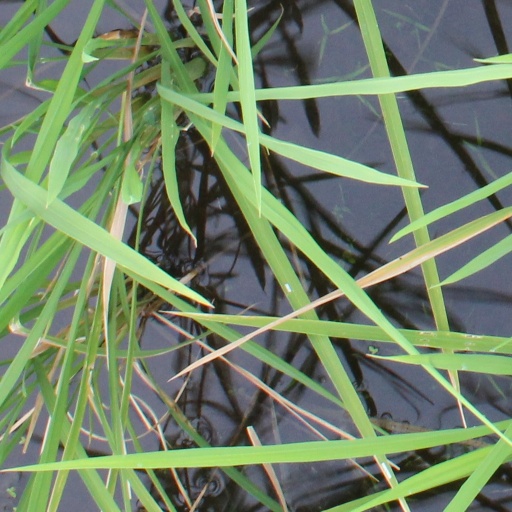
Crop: rice